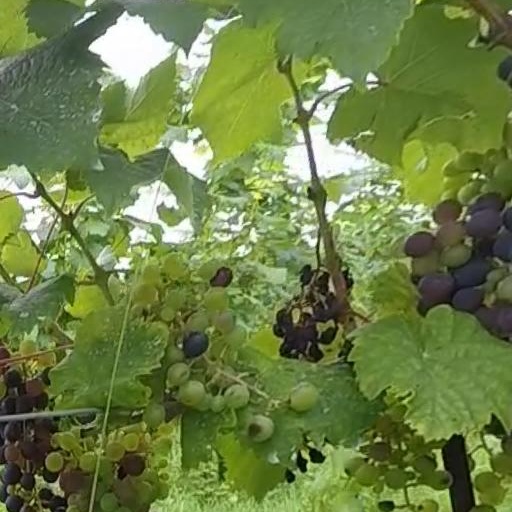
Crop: grape